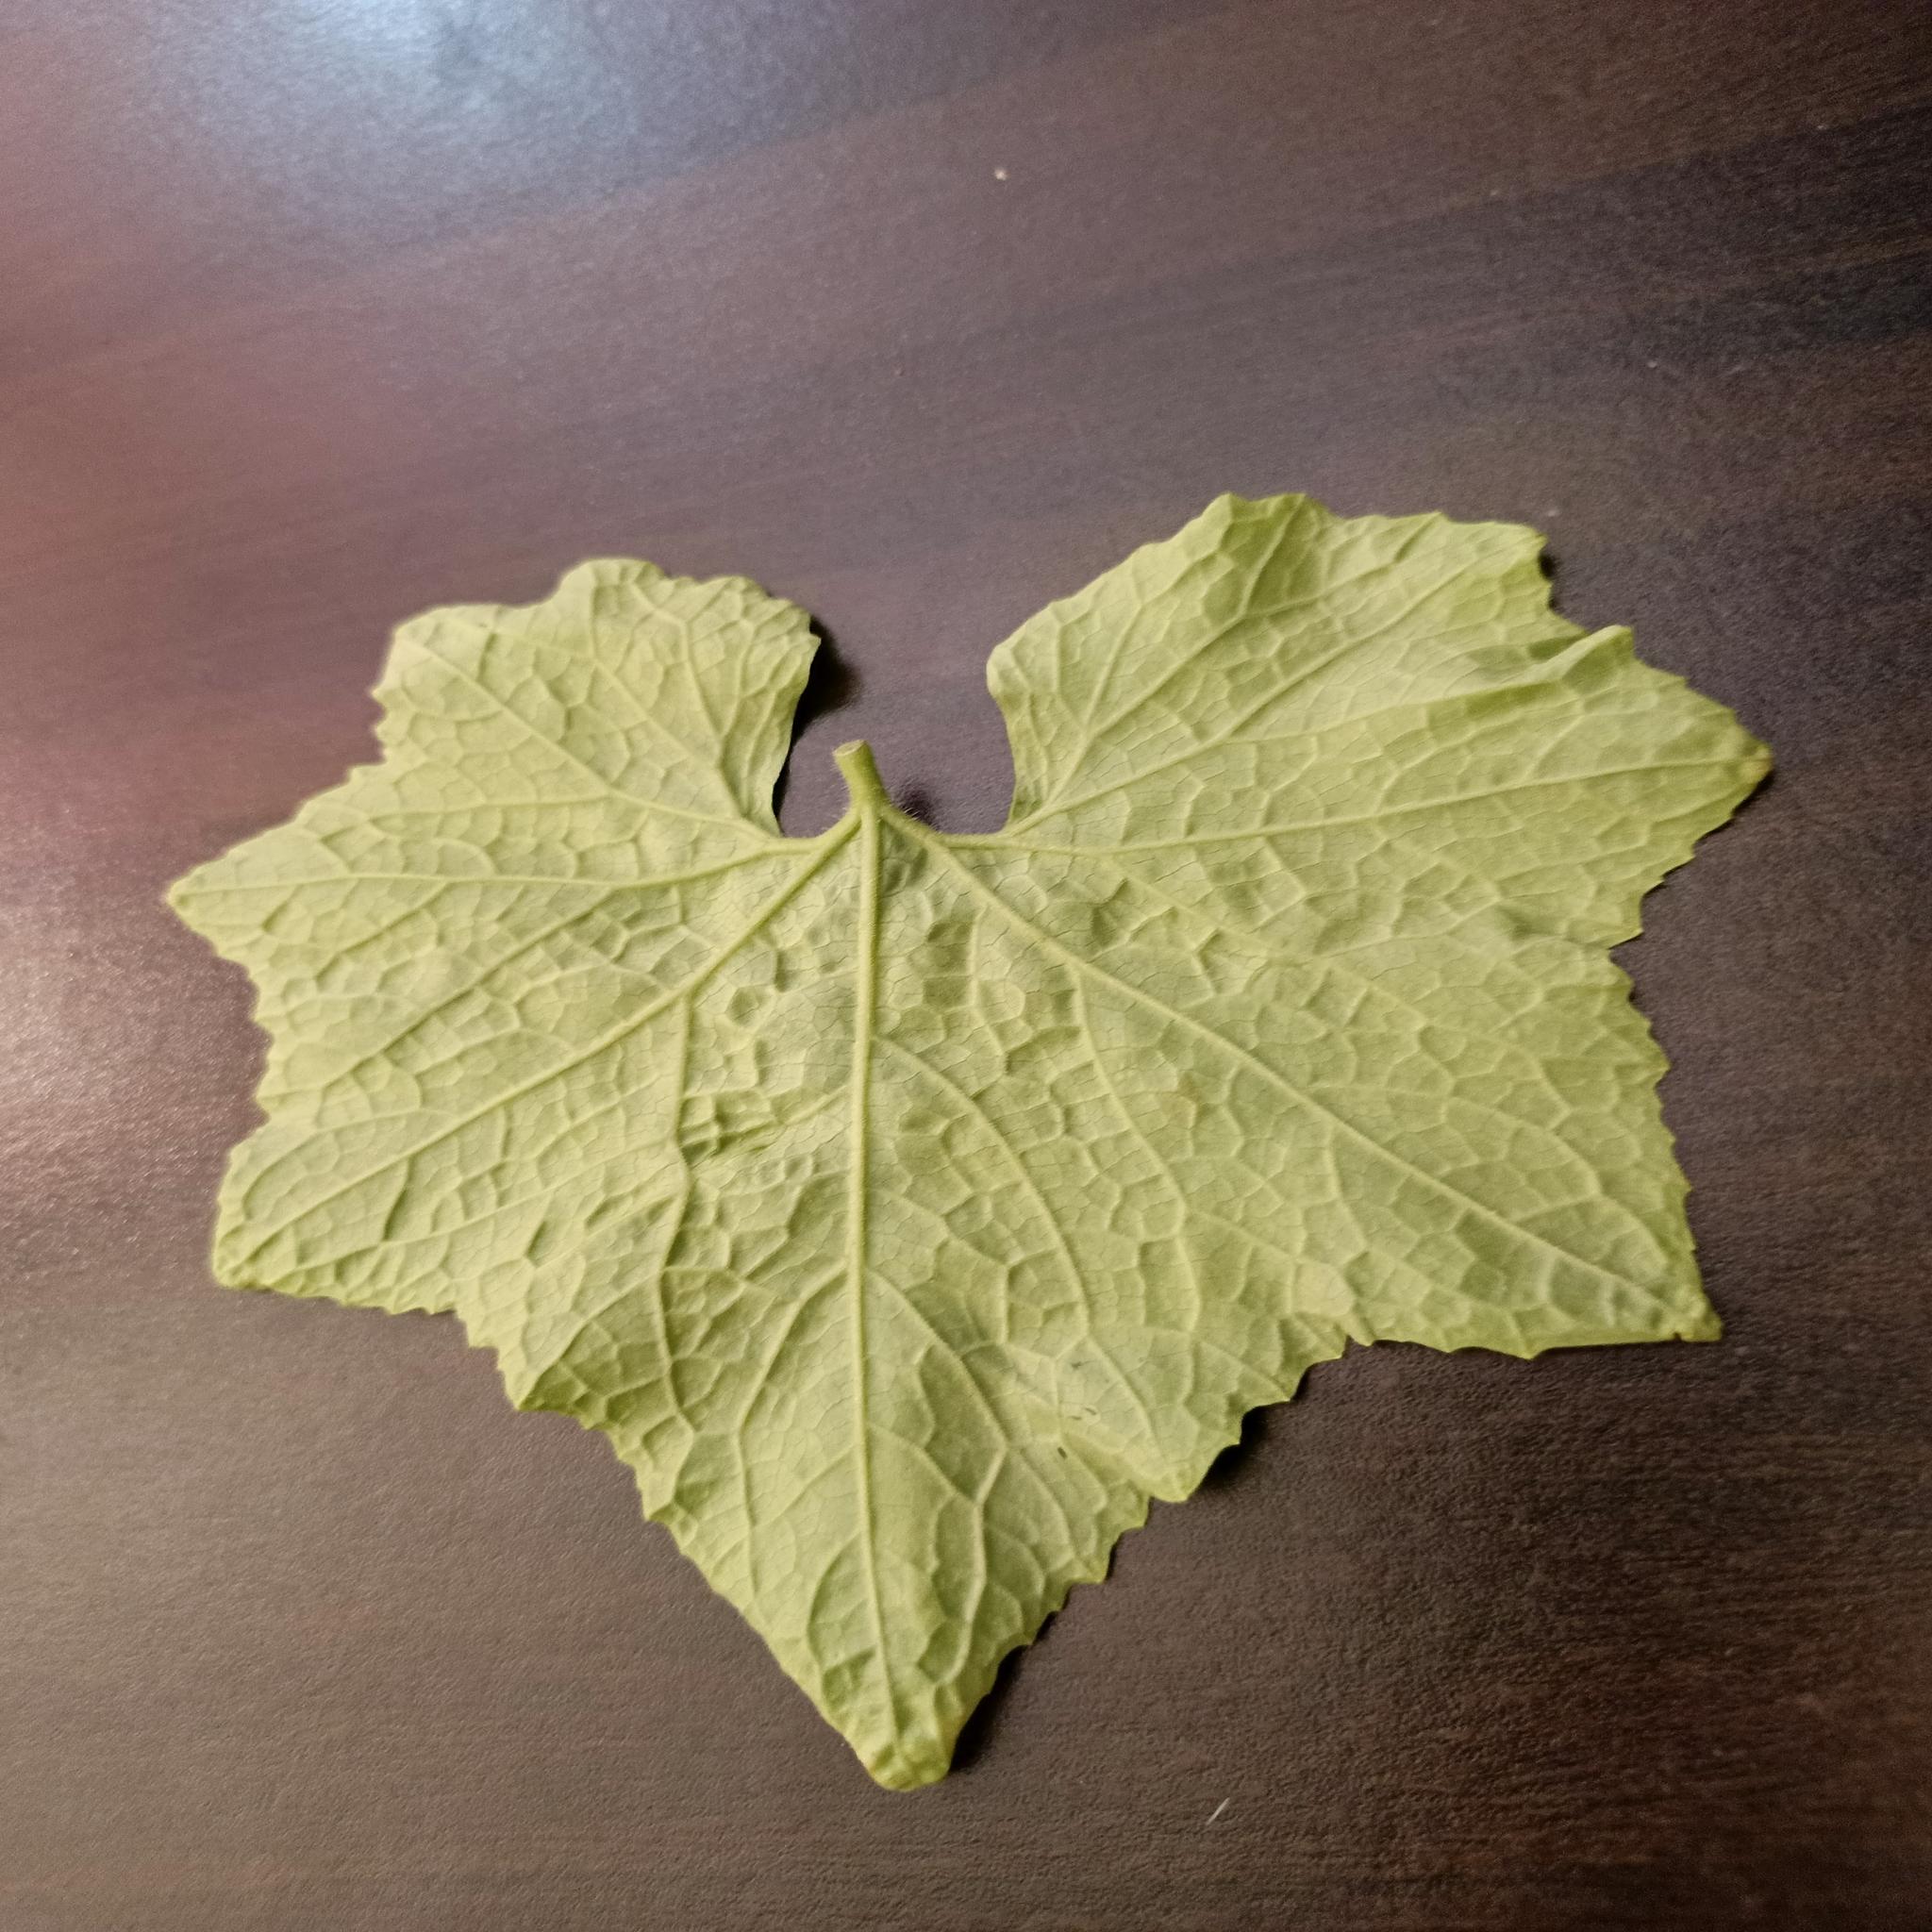
Label: Healthy